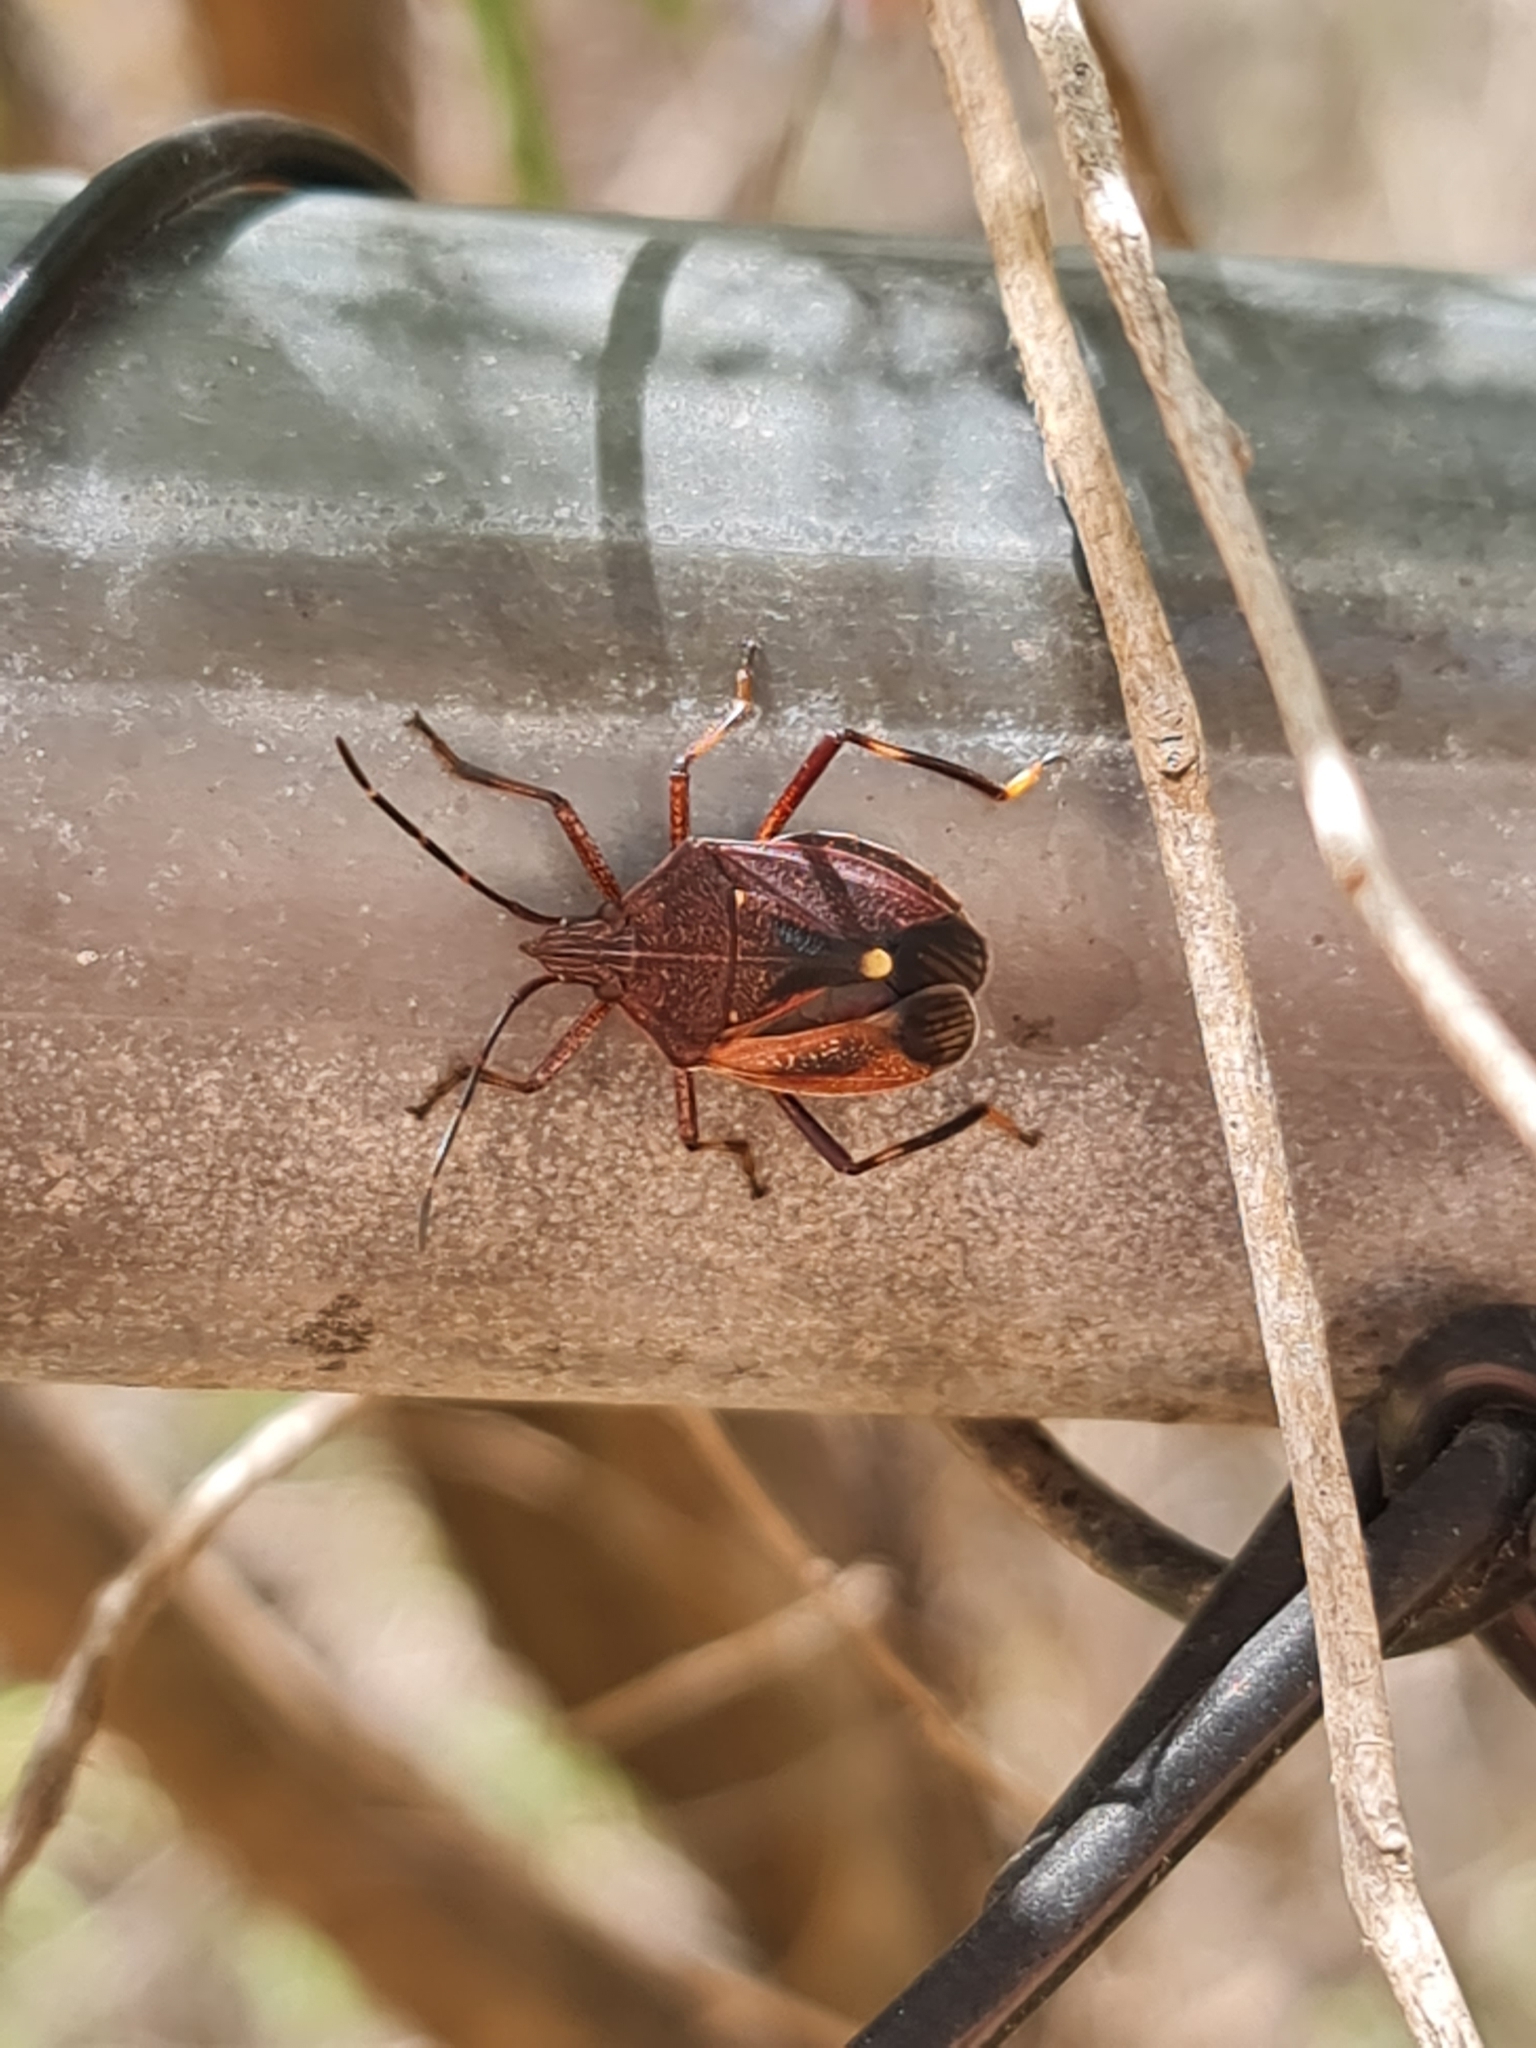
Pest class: stink_bug